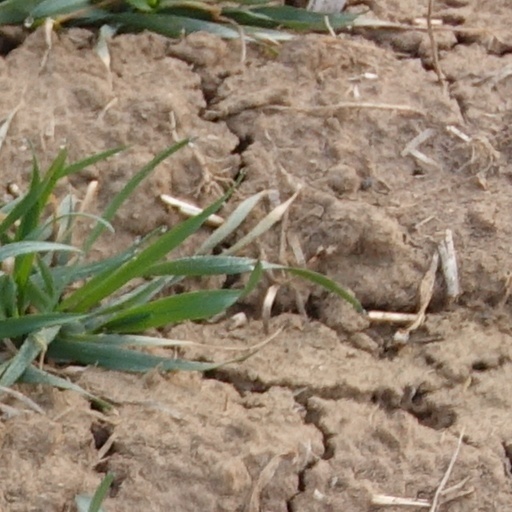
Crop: wheat